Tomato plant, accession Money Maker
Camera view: tilt-top (135 deg); turntable rotation: 60 degrees
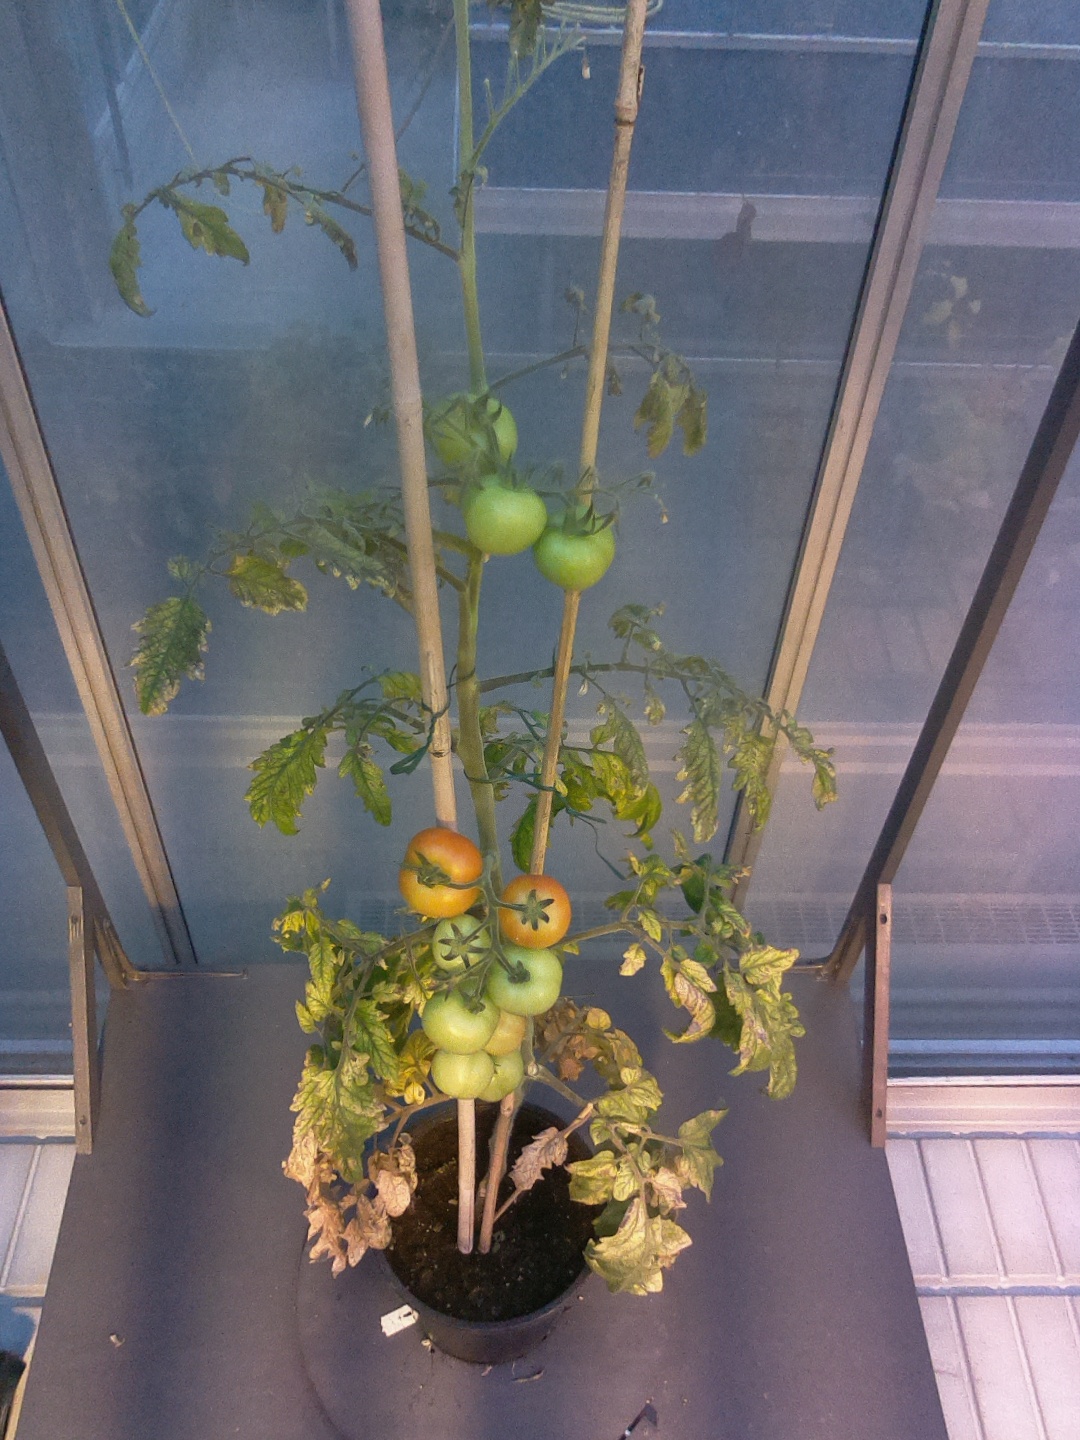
BBCH growth stage 80: fruits start showing typical ripe color (orange -> red)